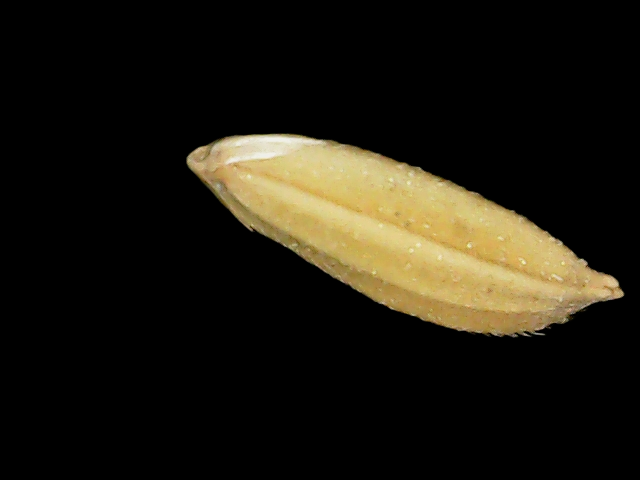
Rice variety: Binadhan24